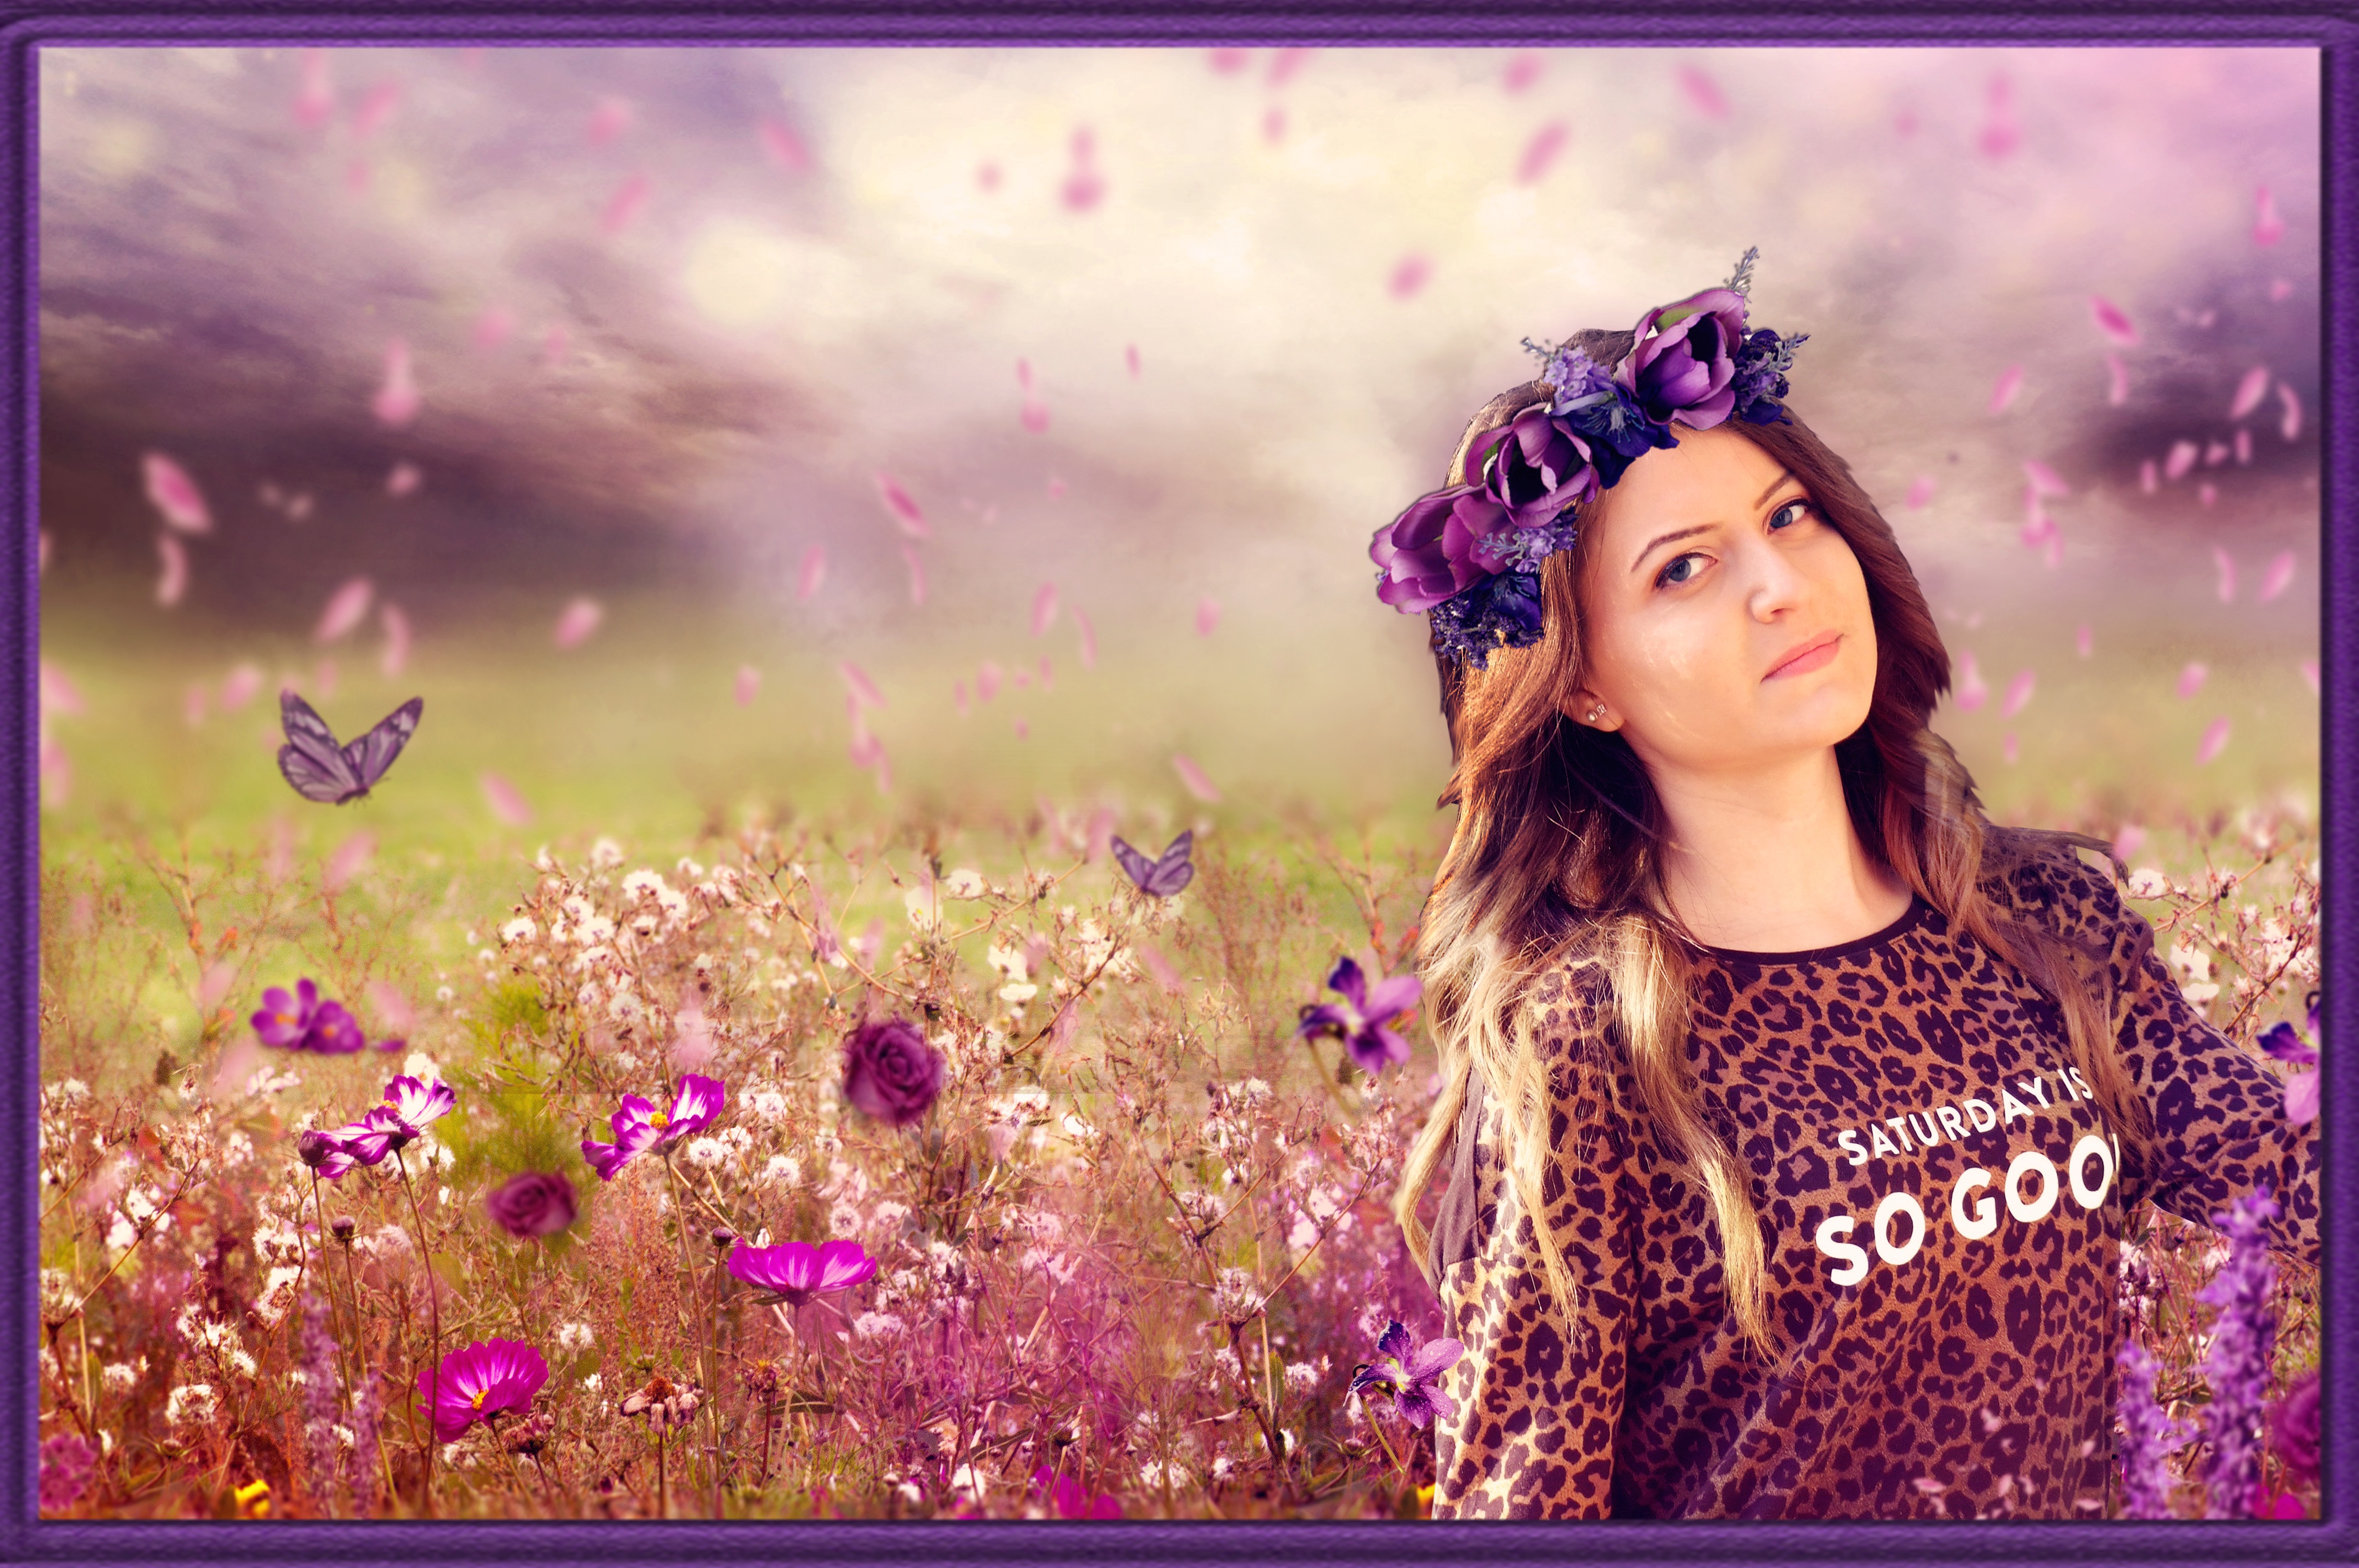
nature, girl, photography, flower, purple, spring, autumn, photograph, beauty, beautiful, computer wallpaper